Mosaic Templars State Temple

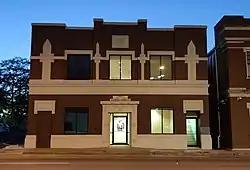

The Mosaic Templars State Temple is a historic African-American fraternal benefit society building at 906 South Broadway Street in Little Rock, Arkansas. It is a two-story masonry structure, built of brick and terra cotta. The front facade is symmetrical, with ornately decorated elements rising to a parapet. It was built in 1921 to house the headquarters of the state chapter of the Mosaic Templars of America, an African-American fraternal society founded by former slaves after the American Civil War. The building was part of a complex which originally included three buildings, one of which was the organization's national headquarters; the other two buildings were destroyed by fire.